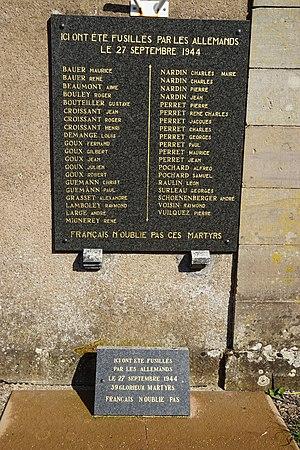
Plaque commémorative en hommage aux fusillés de Chenebier.
Chenebier est une commune française située dans le département de la Haute-Saône, en région Bourgogne-Franche-Comté.